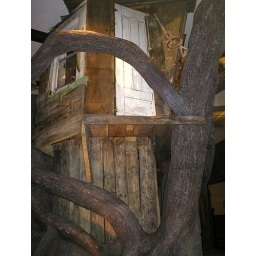
tree house in the museum